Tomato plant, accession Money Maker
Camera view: horizontal (90 deg, fisheye); turntable rotation: 90 degrees
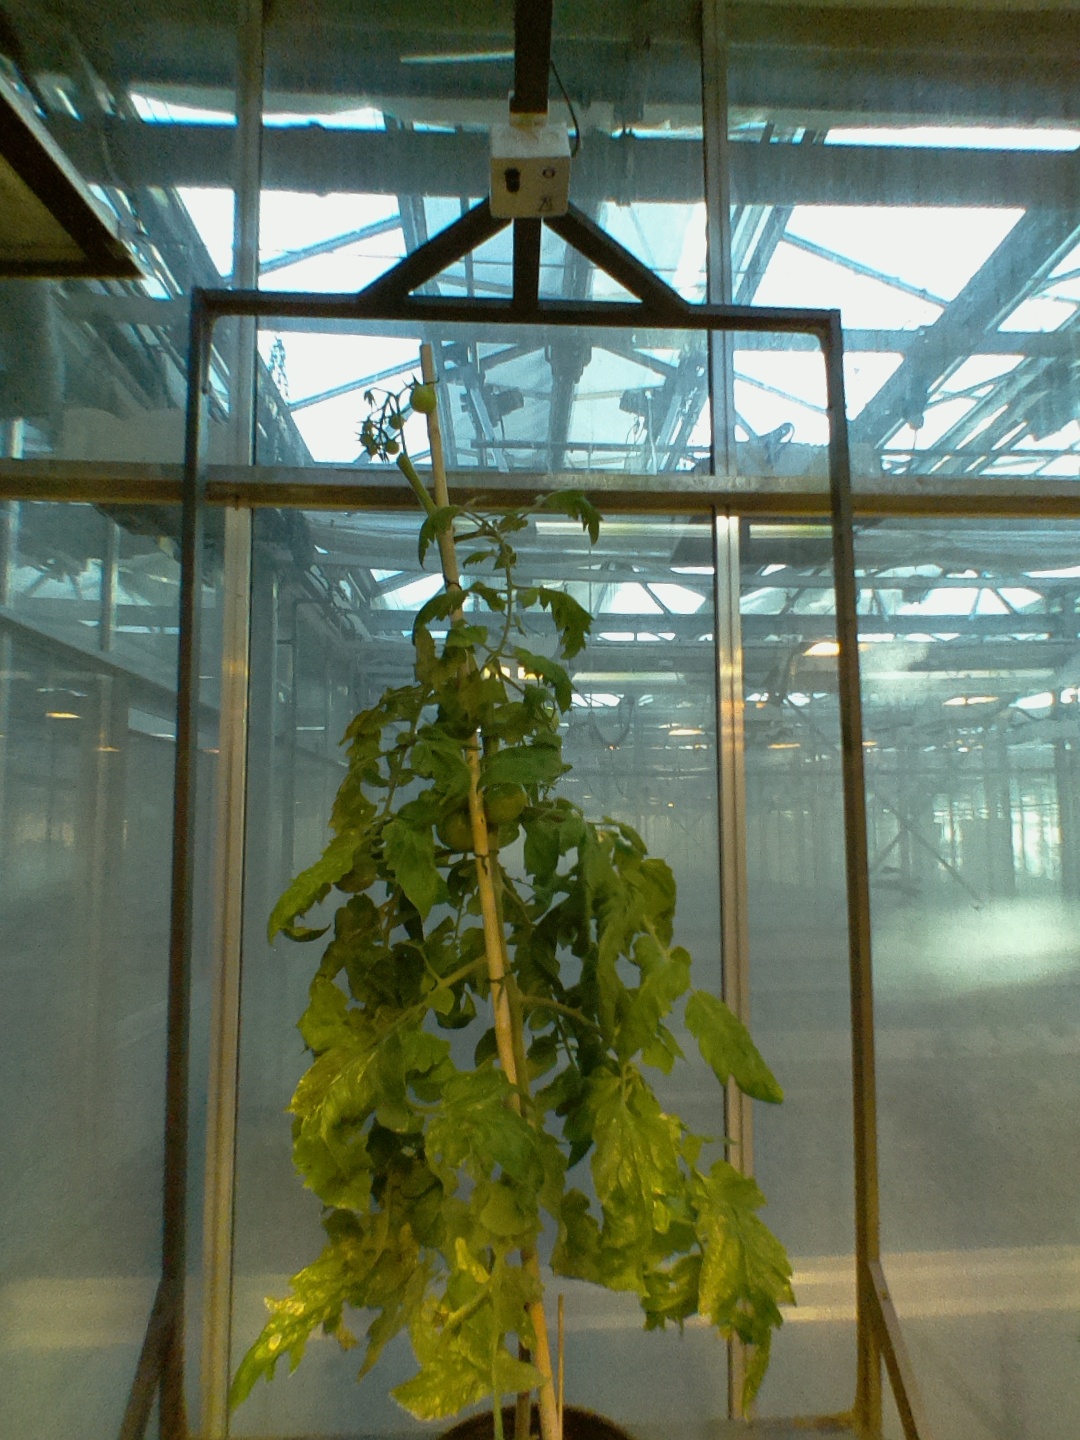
BBCH growth stage 78: 80% -90% of final fruit size